Yosef Rivlin

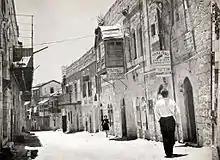
Yosef Rivlin Street, Nahalat Shiv'a, circa 1950

Rivlin and his first wife, Sara Tzipa, had their first child, a daughter, in the spring of 1873. That summer, Sara Tzipa was attacked in their Nahalat Shiv'a home by a dagger-wielding Arab; she fought him off and stabbed him to death, but succumbed to shock and died of a heart attack. Their baby daughter later died.